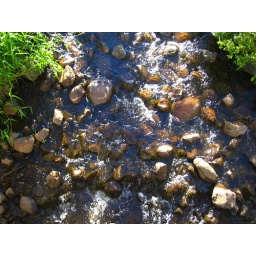
Rapidly running water rushes over rough rocks.